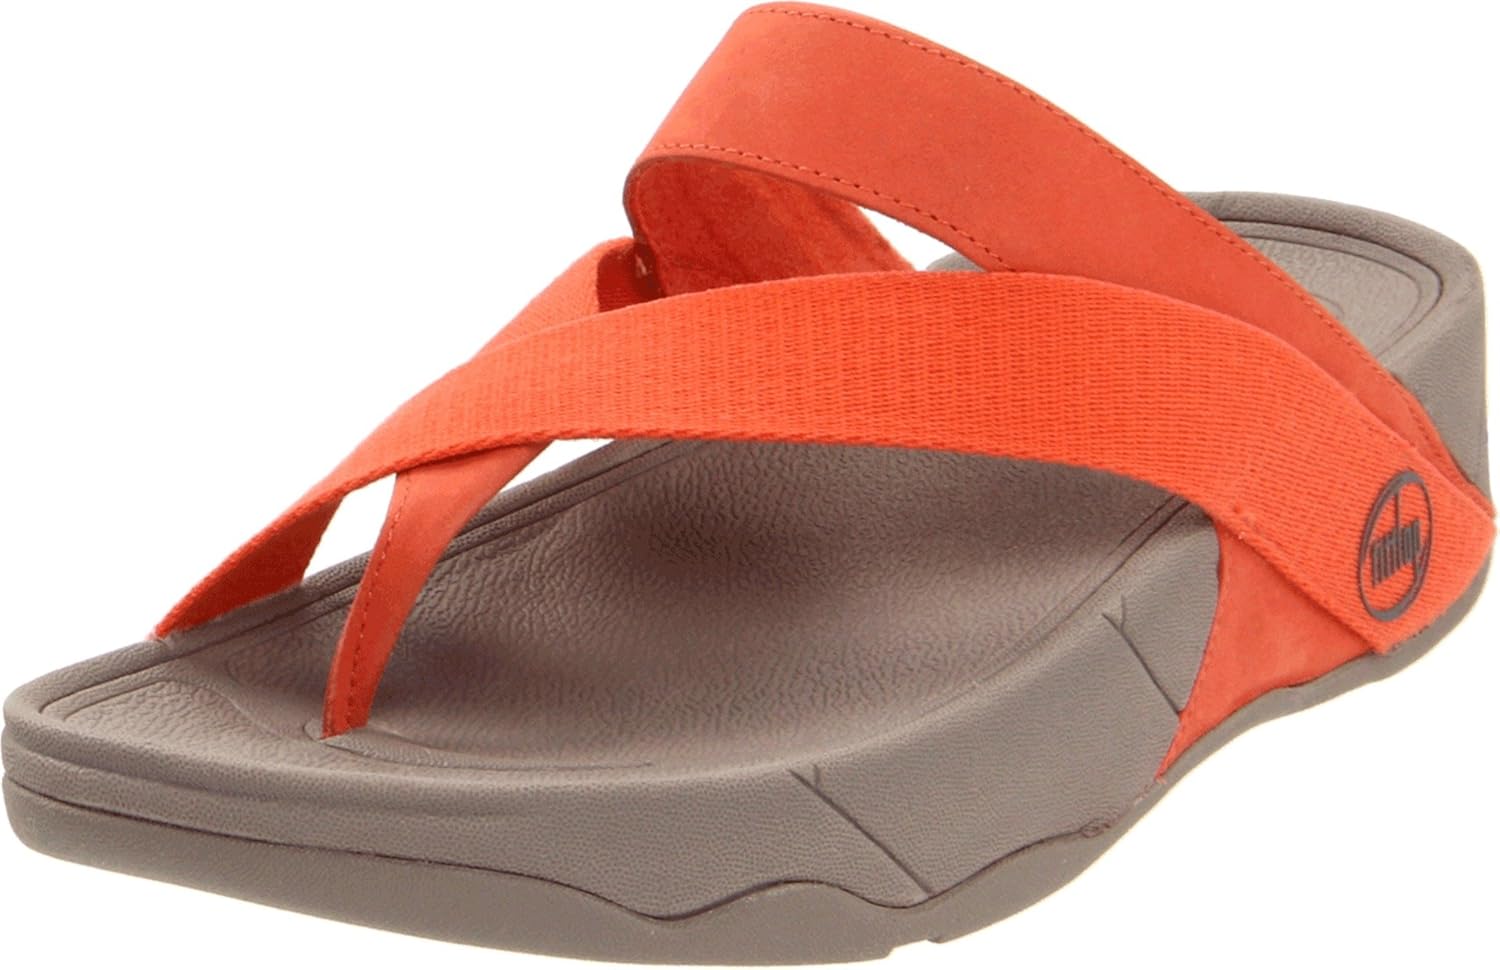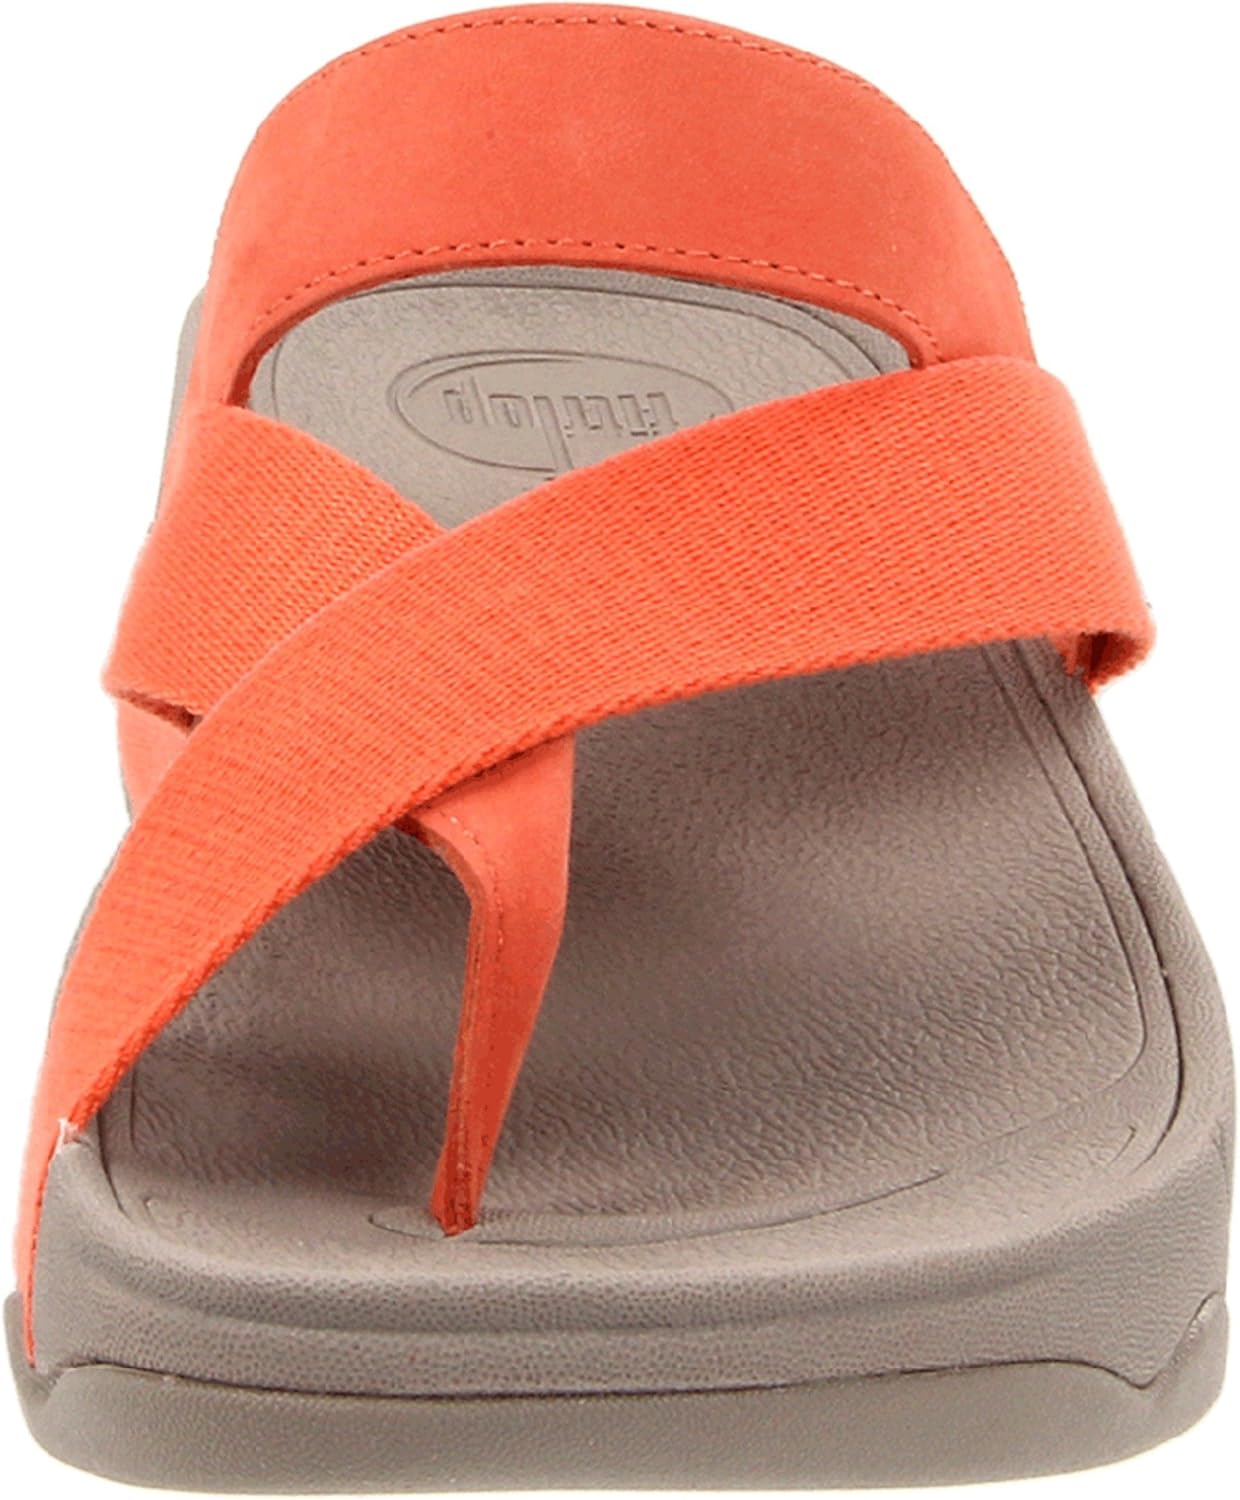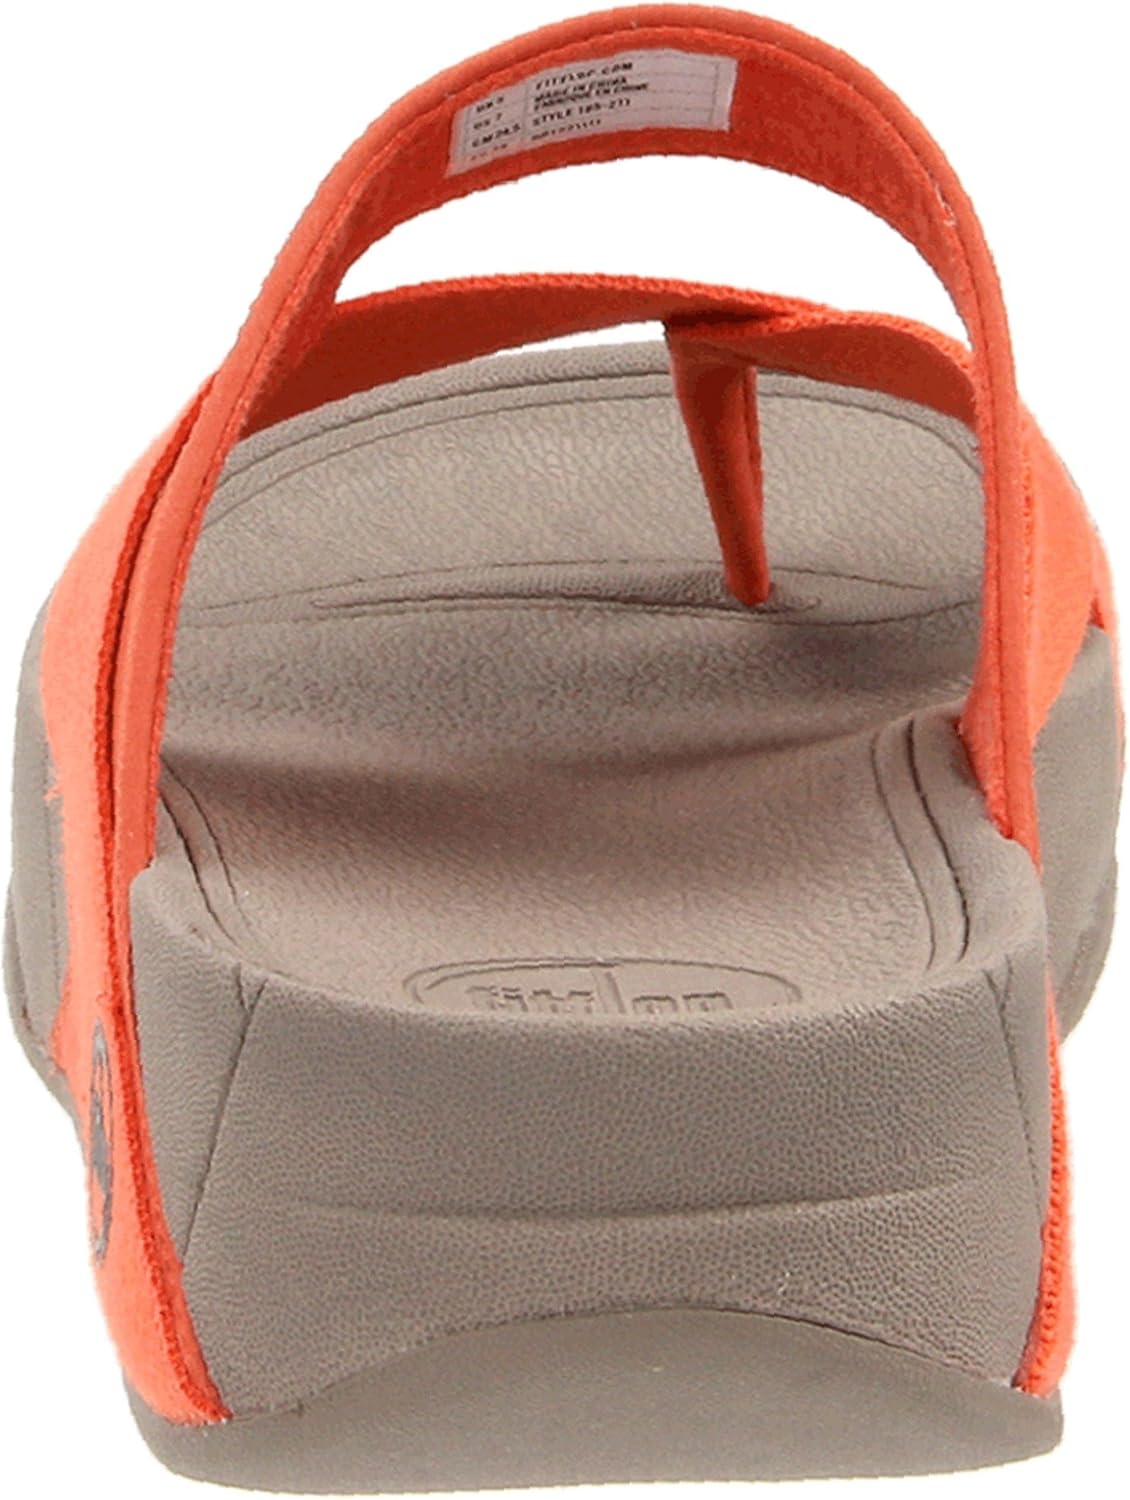
Fitflop Women's Sling Sandal
Category: AMAZON FASHION
The first FitFlop sandal was sold in 2007, after Dr. David Cook and Darren James (biomechanists at London South Bank University LSBU) collaborated with Marcia Kilgore (an entrepreneur and multi-tasking mum) to create the world ’s first muscle-activating flip flop. Built with simple sport y looking upper straps and an ergonomically engineered Microwobbleboard midsole, the concept was a phenomenal – and global – success. So when fans began to send feedback detailing how ‘fantastic’ FitFlop™ sandals made them feel (subsequent research at Salford University uncovered our Microwobbleboard technology had remarkable underfoot-pressure diffusing and shock attenuating properties), Kilgore decided to take this technology and weave it into a full, multi-occasion footwear collection. Now boasting two patent-pending technologies: Microwobbleboard and Biomimetix midsoles, FitFlop’s goal is to create fun, energizing, beautiful shoes that – when you wear them – make you feel like you’ve got the world at your feet.
Features: 100% Leather-and-fabric | Rubber sole | Heel measures approximately 1.75" | Platform measures approximately 0.75" | Our patent-pending, original MICROWOBBLEBOARD(TM) midsole technology fuses three diagonal sections of triple-density EVA into a single, seamless, underfoot platform to absorb shock, diffuse high-pressure spots, and make your feet feel amazing!